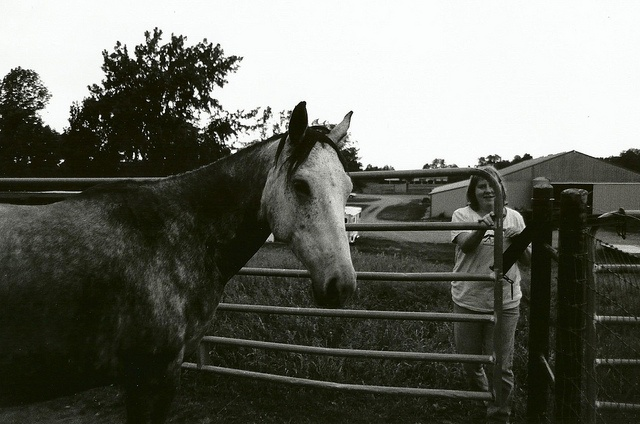
A horse with its owner, who is opening the gate between them.
A woman is standing at a gate that holds a horse.
A woman is at a gate leading to a horse in a pen.
Horse inside of fence with lady entering through gate.
A person has their hand on the gate next to a horse.